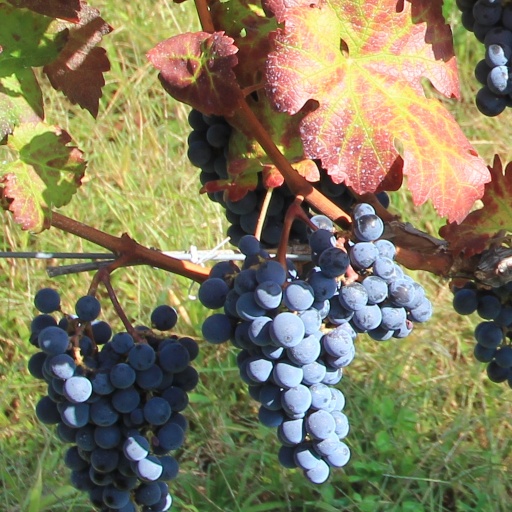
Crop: grape